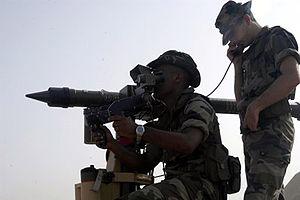
Un missile surface-air, ou missile anti-aérien, est un missile destiné à atteindre une cible aérienne en étant tiré depuis le sol ou la mer, essentiellement dans un but de défense antiaérienne. Techniquement, les missiles mer-air et les missiles sol-air ont connu de telles évolutions convergentes que désormais ils ne forment quasiment plus qu'une seule et même classe.